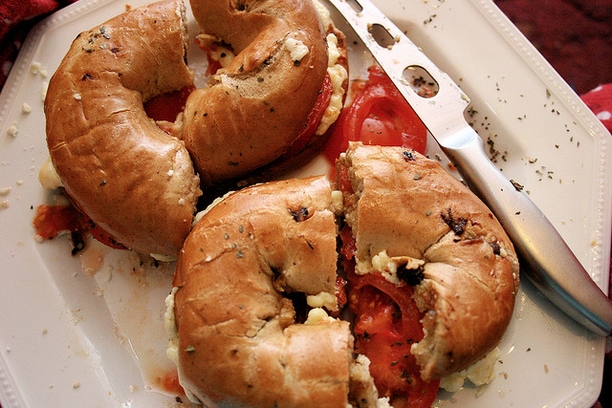
Label: bagel